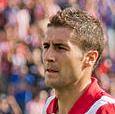
Age: 29